Rita Zeqiri

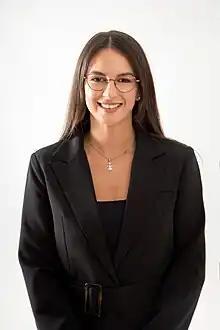

Rita Zeqiri (born 8 December 1995) is a Kosovan swimmer. She competed in the women's 100 metre backstroke event at the 2016 Summer Olympics. She currently works for STEP swimming center as a trainer. She also is the sister of olympian Eda Zeqiri, who represented Kosovo in the 2020 Summer Olympics in Tokyo.